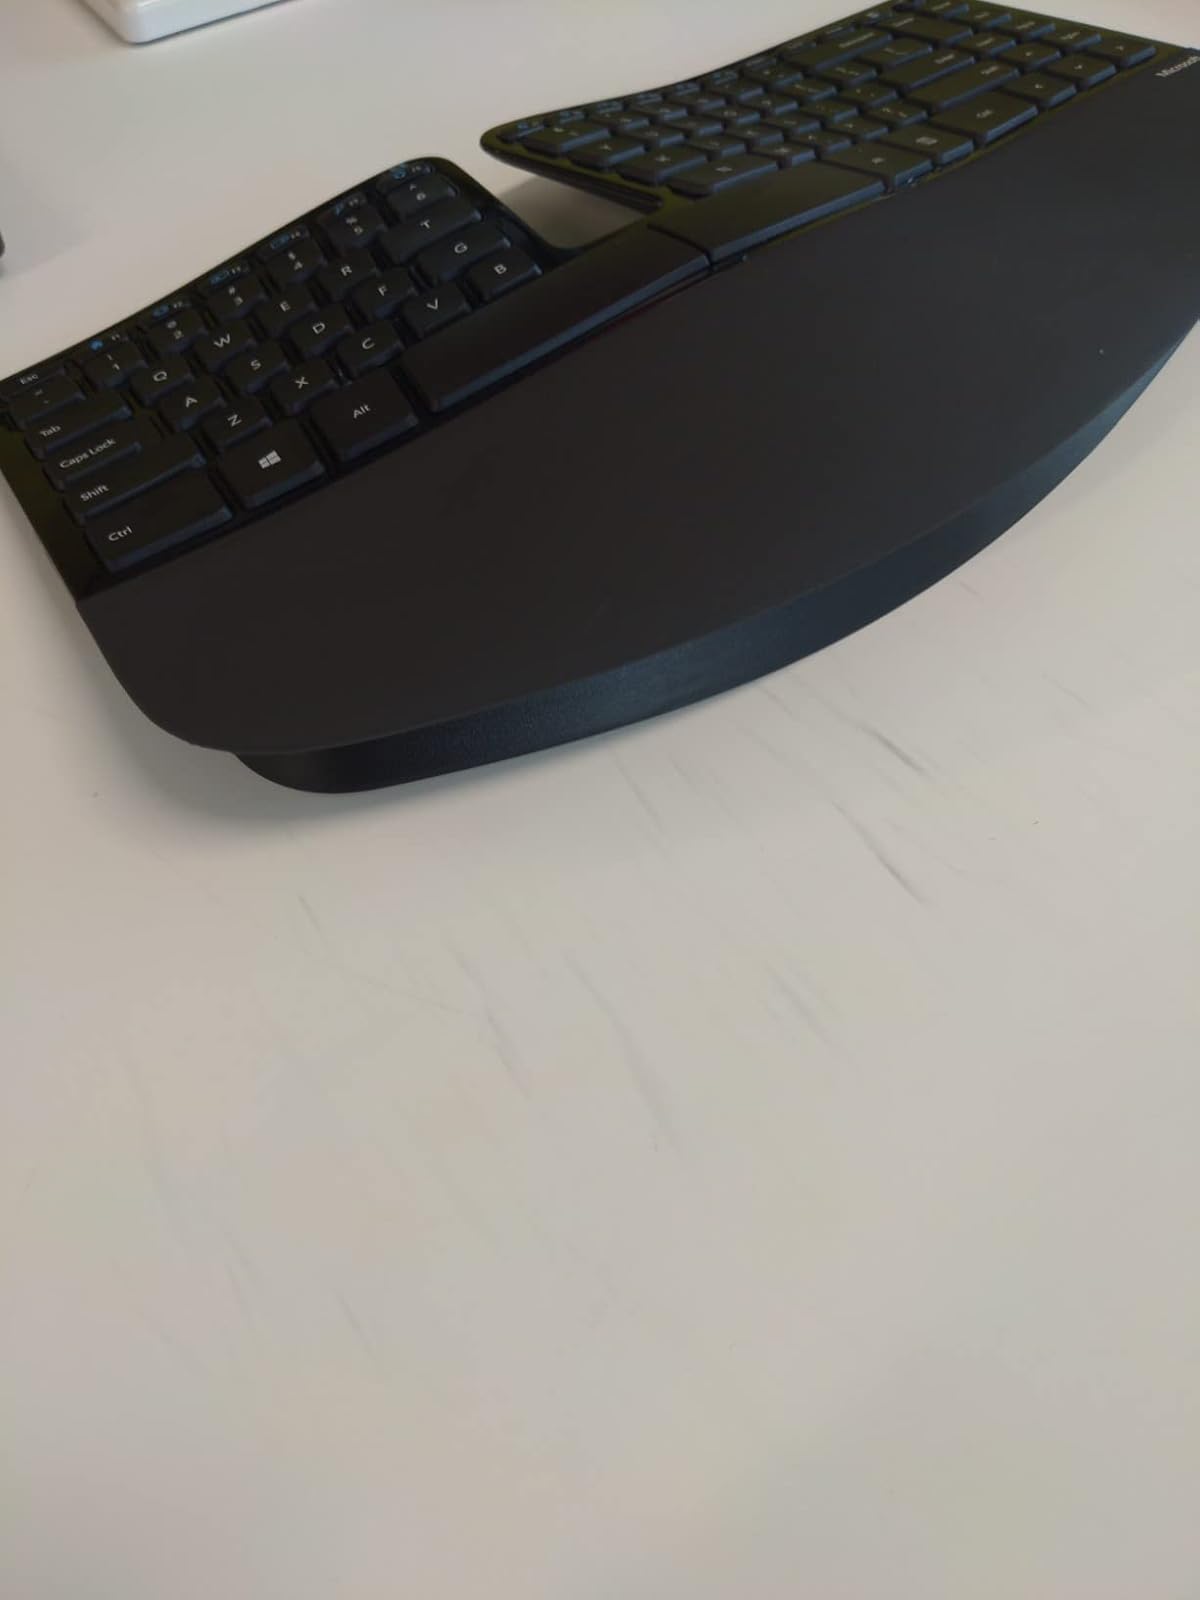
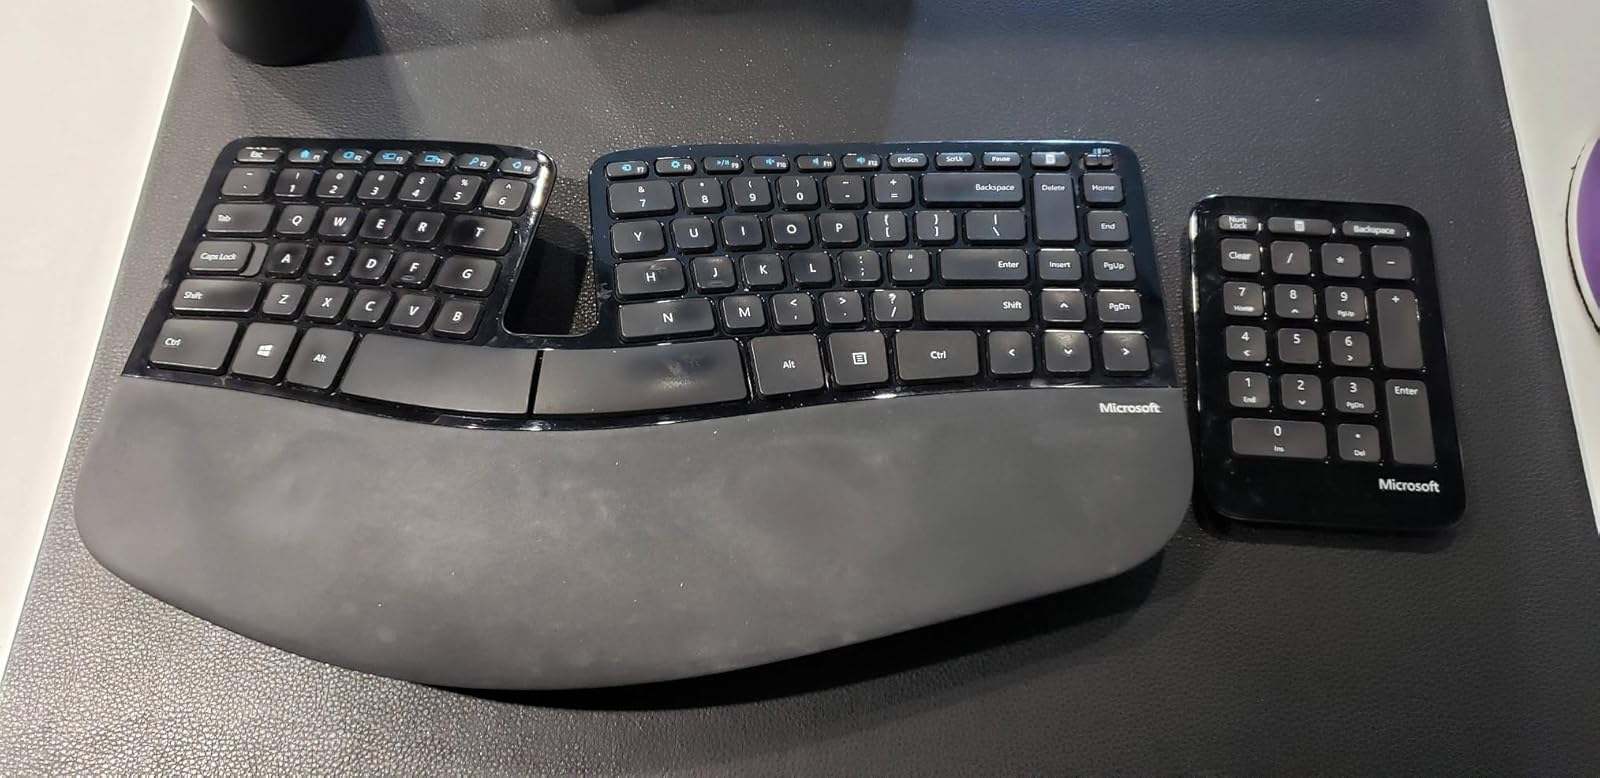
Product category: keyboard
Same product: yes